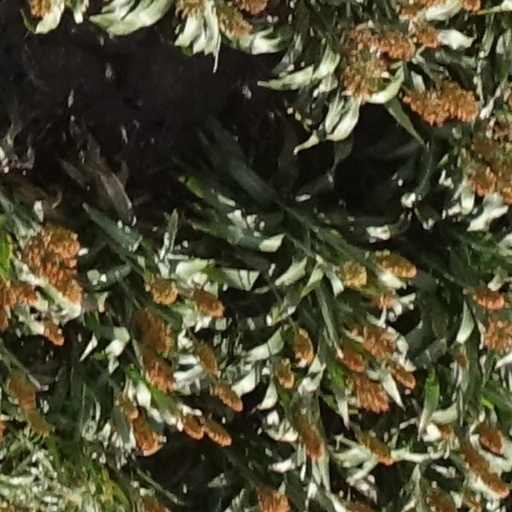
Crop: sorghum